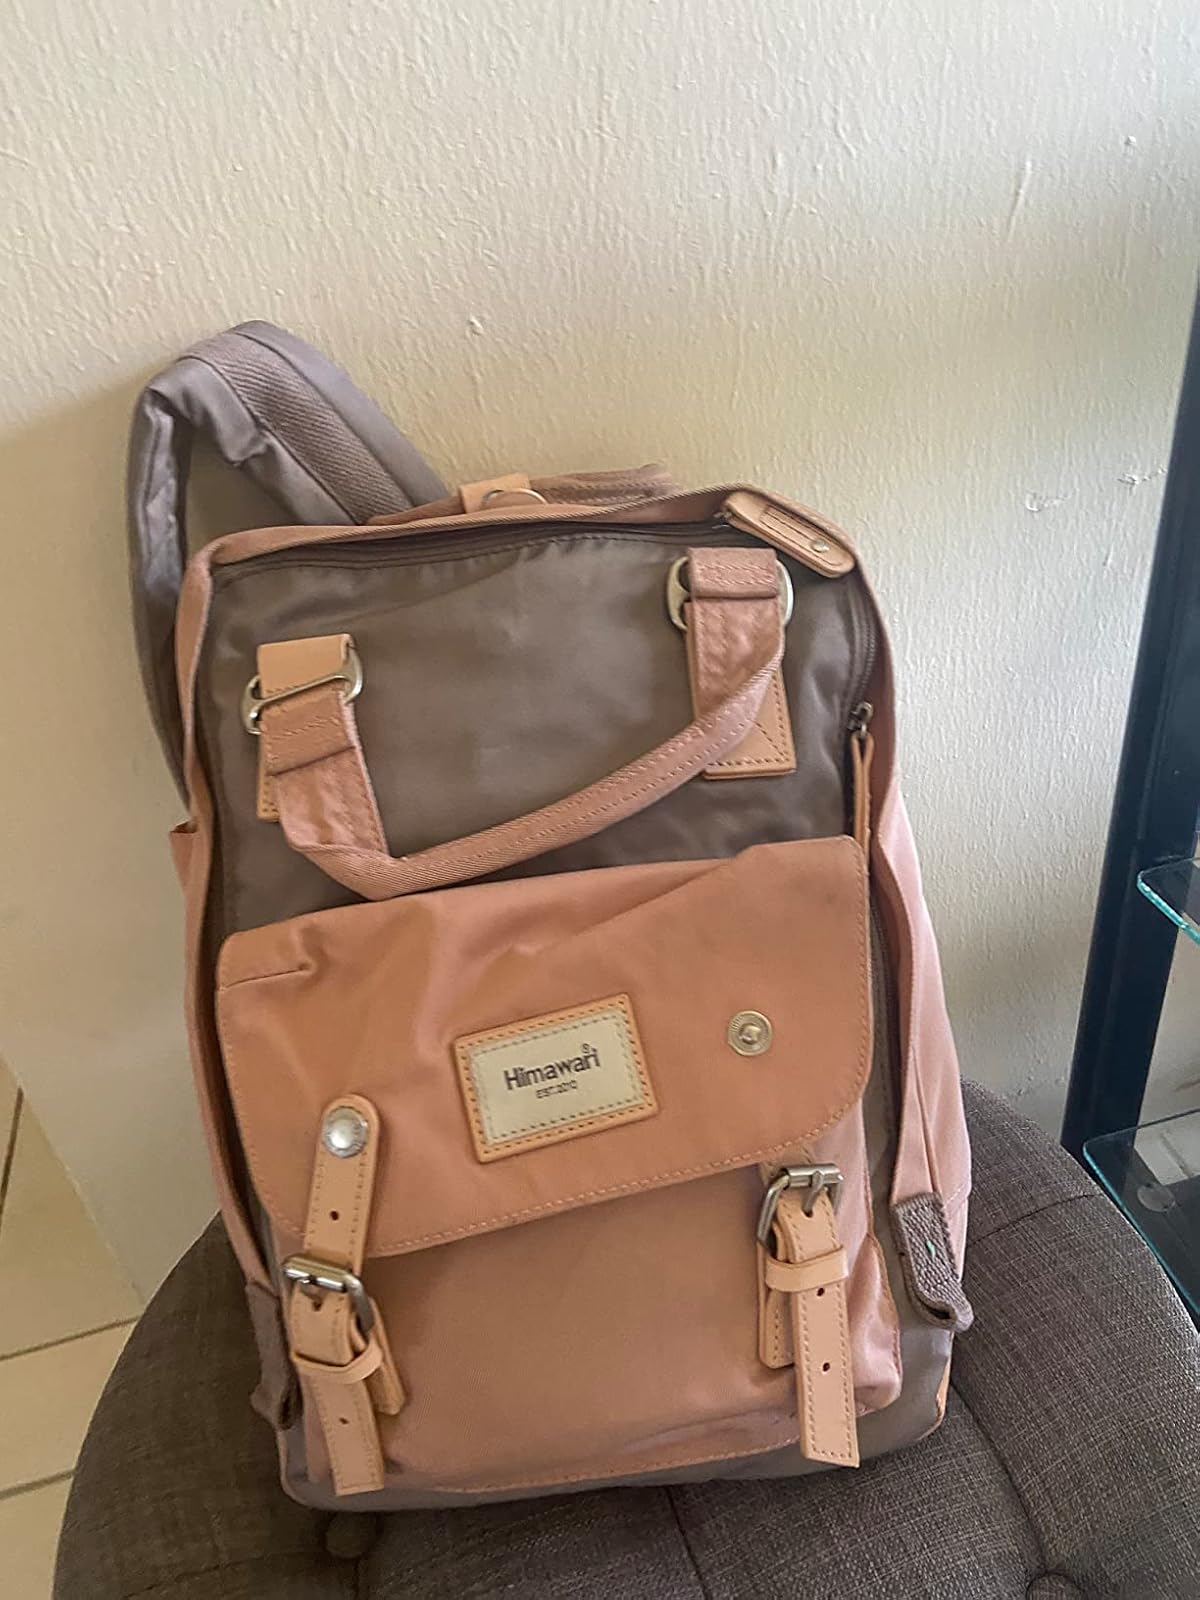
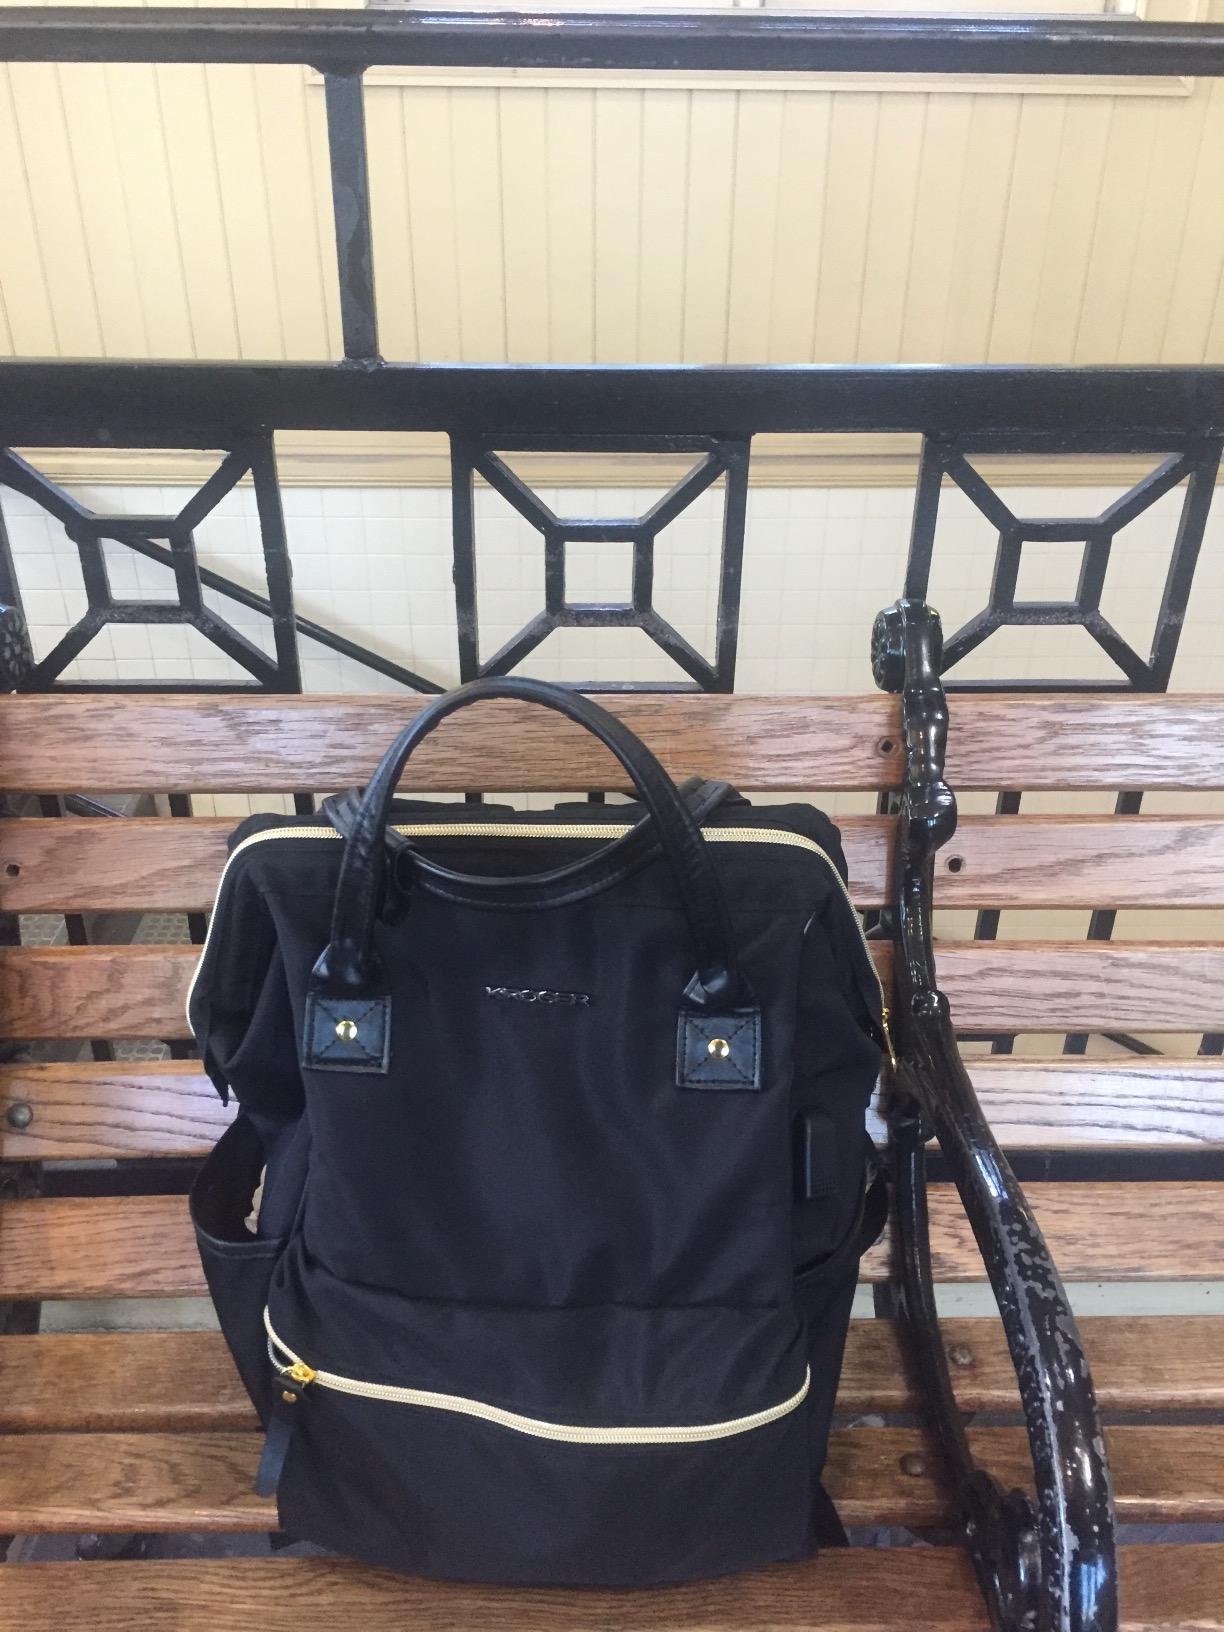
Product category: bag
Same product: no